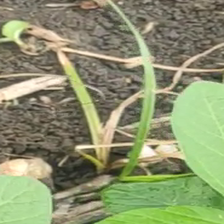
Weed species: Lavhala_(Cyperus_Rotundus)